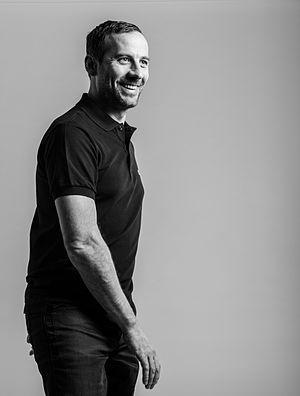
photo
Fred Testot est un comédien et humoriste français né le 20 février 1974 ou 1977 à Boulogne-Billancourt.